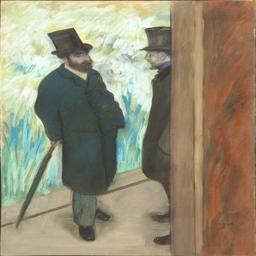
the work of painting artist